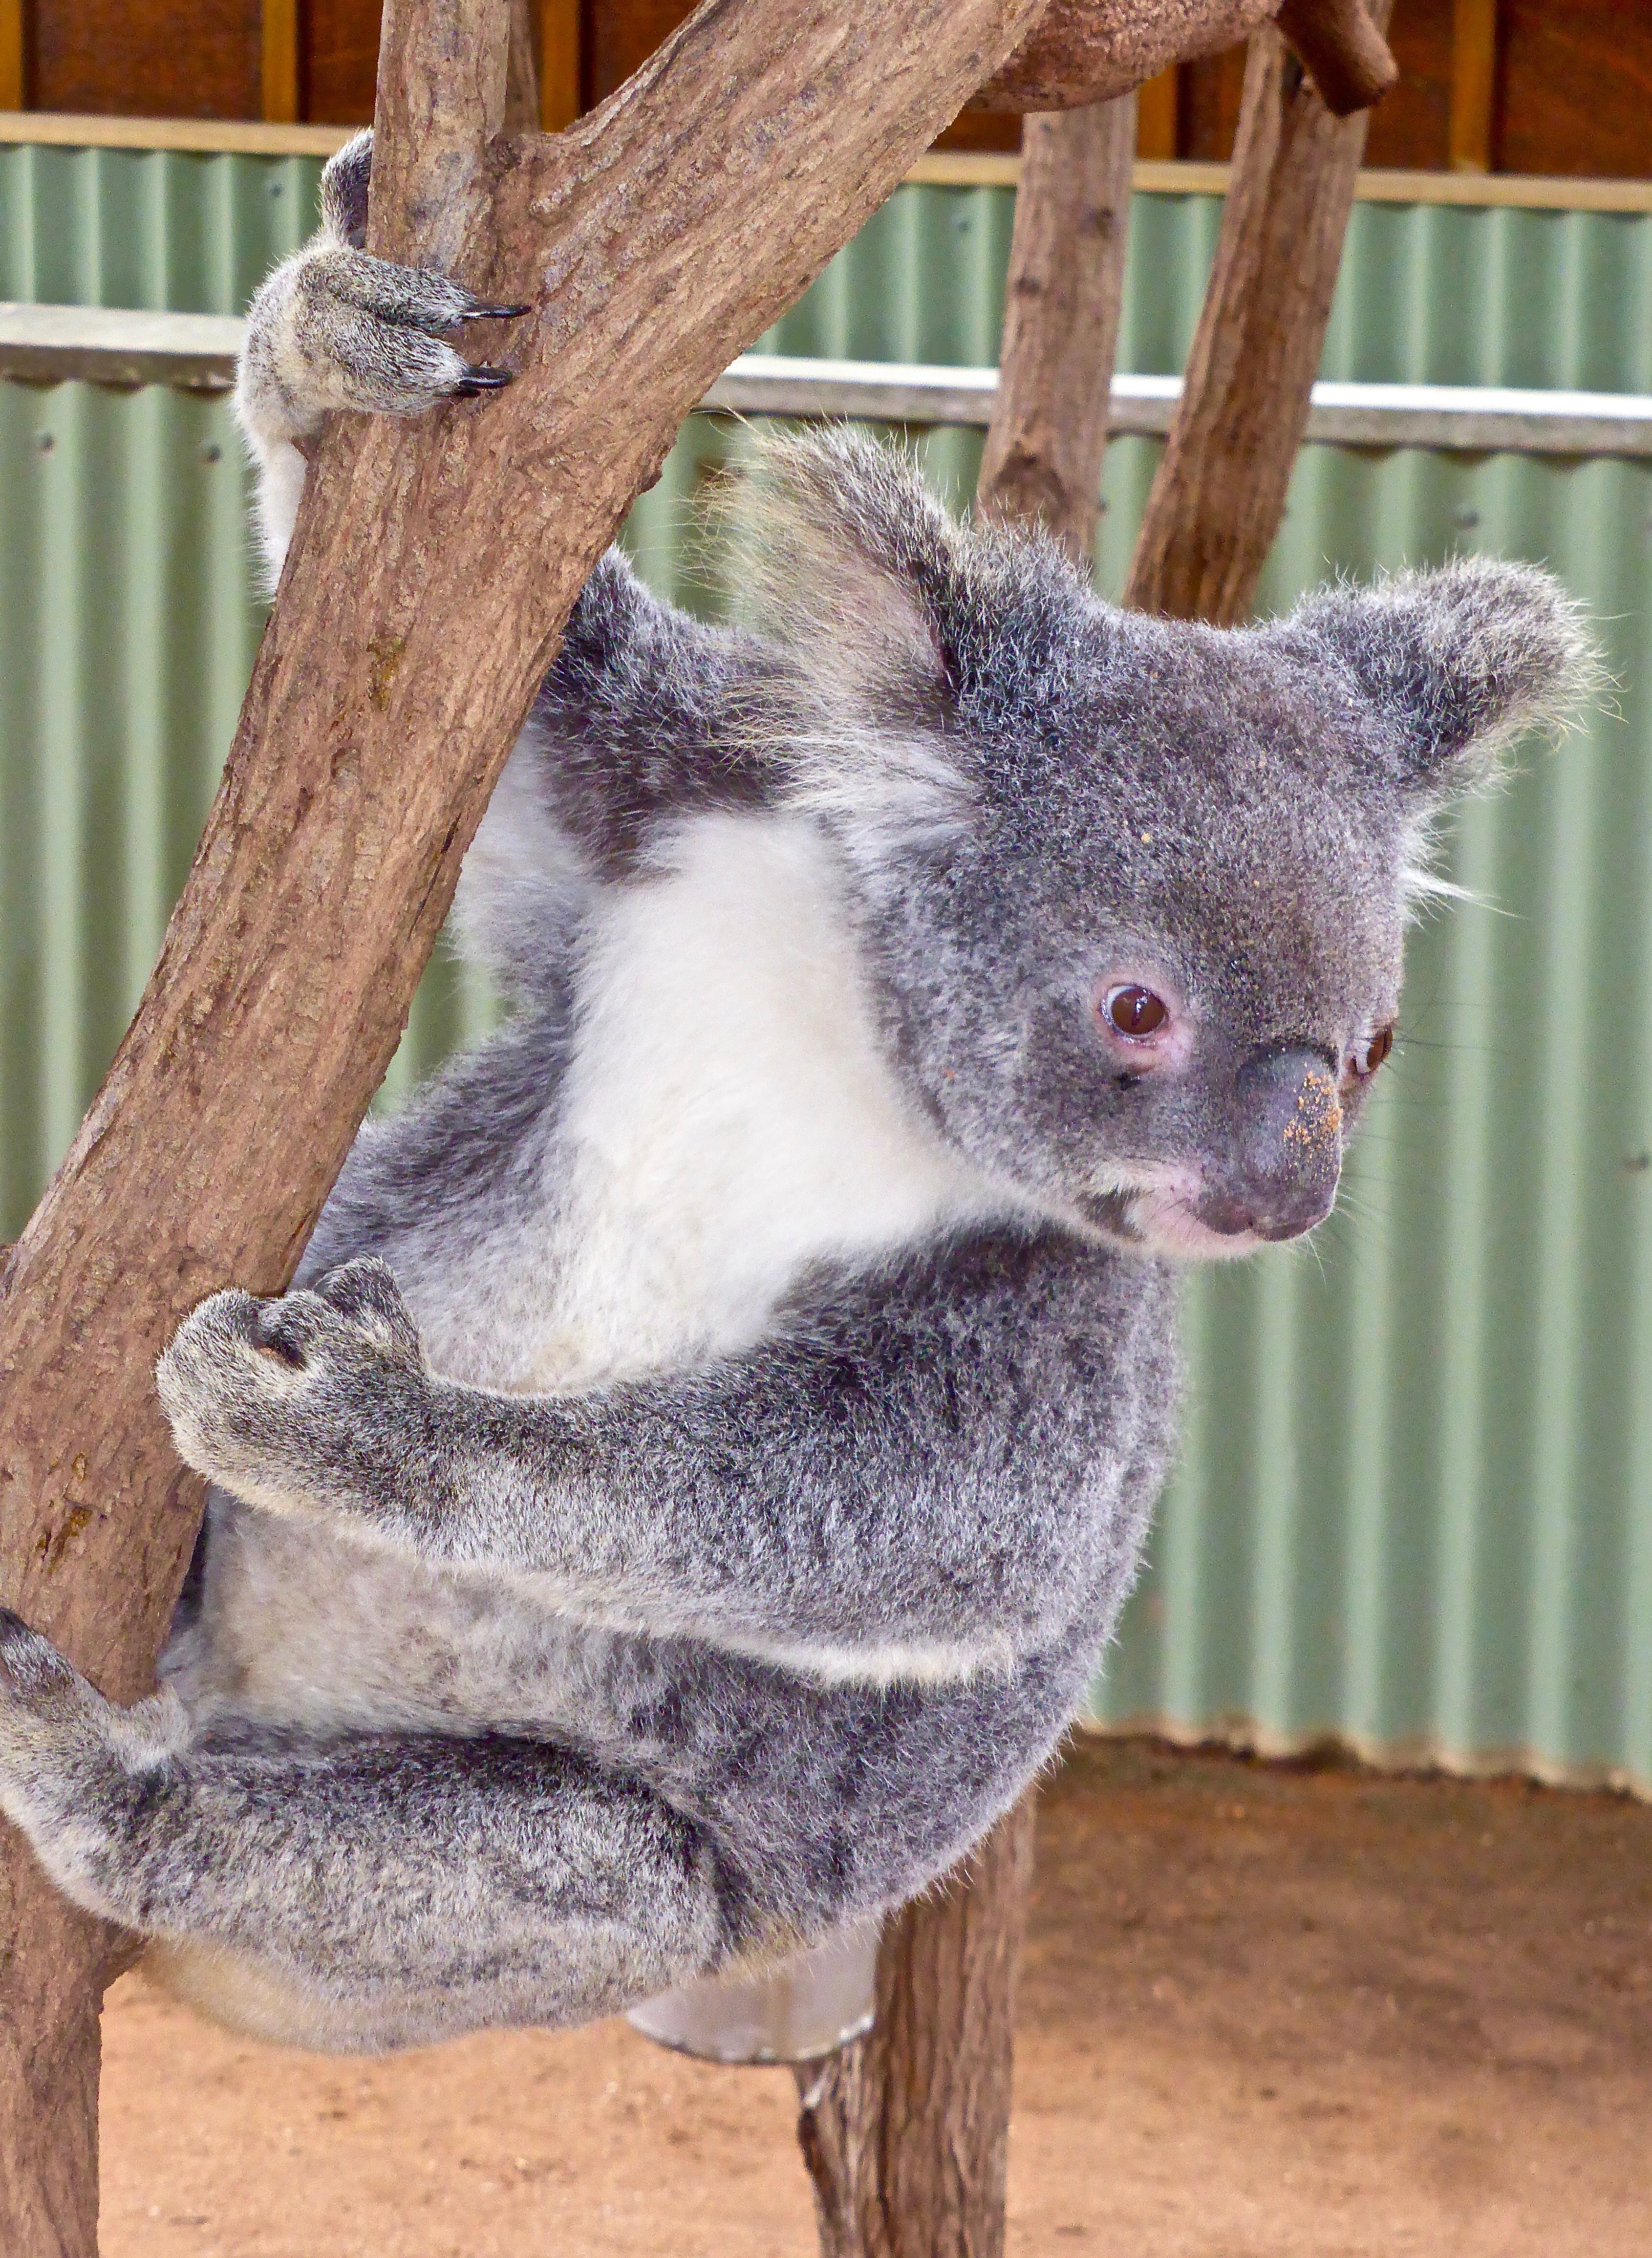
cute, bear, wildlife, wild, mammal, fauna, kangaroo, wallaby, australian, eucalyptus, vertebrate, icon, cuddly, koala, marsupial, macropodidae